Hidatsa

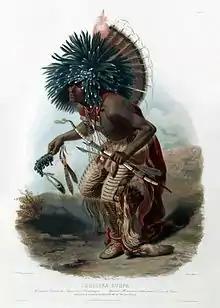
Hidatsa performing dog dance in regalia by Karl Bodmer. In his right hand, he holds a rattle of pronghorn hoofs. A bone flute is hanging in a string around his neck.

Prior to the epidemic of 1782, they had few enemies. The Hidatsa hunted upstream from the earthlodge villages at and below the Knife River. Here, between the Knife and Yellowstone River (Mii Ciiri Aashi /Mi'cíiriaashish), they were numerous enough to withstand attacks of the Assiniboine (Hidusidi / Hirushíiri), who hunted in the area but rarely wintered on the Missouri River, as part of the mighty Iron Confederacy (which was dominated by the Cree (Sahe / Shahíi) and Assiniboine) they were an opponent the Hidatsa had to pay attention to.